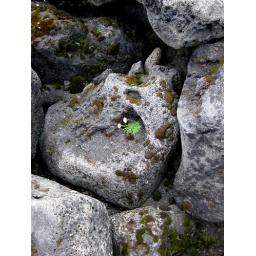
2 flowers in a rock